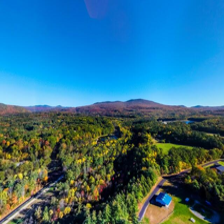
Label: streetView